Peter Rabe Holm

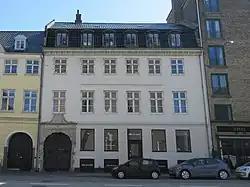
Rabe-Holm's former building at Strandgade 22 in Cgristianshavn.

Rabe-Golm's property in Strandgade was home to 24 residents in two households at the 1787 census. Rabe Holm resided in the building with his wife Anna Maria Hännel, their seven children (aged one to nine), his bookkeeper Jens Adrian Leth, two clerks, a caretaker, two maids and a wet nurse. Peder Ramshart, a naval officer with rank of commander captain, resided in the other apartment with his wife Frideriche Schmidt, their three children (aged two to seven) and three maids. In 1798, Thomas Potter took over one of the apartments. His iron foundry was at this point located in Sofiegade. He lived in the apartment until 1807. He had previously lived in the Potter House overlooking Christianshavn Canal.